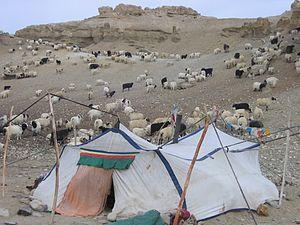
Campement de nomades Tibétains - Ngari méridional
Le nomadisme est un mode de vie fondé sur le déplacement ; il est par conséquent un mode de peuplement. La quête de nourriture motive les déplacements des hommes : une économie de cueillette et de chasse peut en être à l'origine, mais les plus grandes sociétés nomades pratiquent l'élevage pastoral, où la recherche de pâturages et le déplacement des animaux fondent la mobilité des hommes.